Southwick Priory

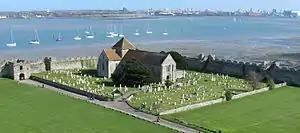
St Mary's Church within Portchester Castle is all that survives from the original Portchester Priory.

In 1133 Henry I founded a priory of Austin canons in the church of St. Mary, Portchester, within the walls of Portchester Castle. The foundation charter gave to the canons the church of Portchester, timber for fencing, building and fuel, common pasture in the wood of Hingsdon; the large manor of Candover; and a hide of land in 'each of' Southwick and Applestead. By the early part of the thirteenth century, the priory is referred to in charters (held at Lambeth Palace) as "Southwick Priory" and it is believed to have moved to the site in Southwick c. 1145–1153.